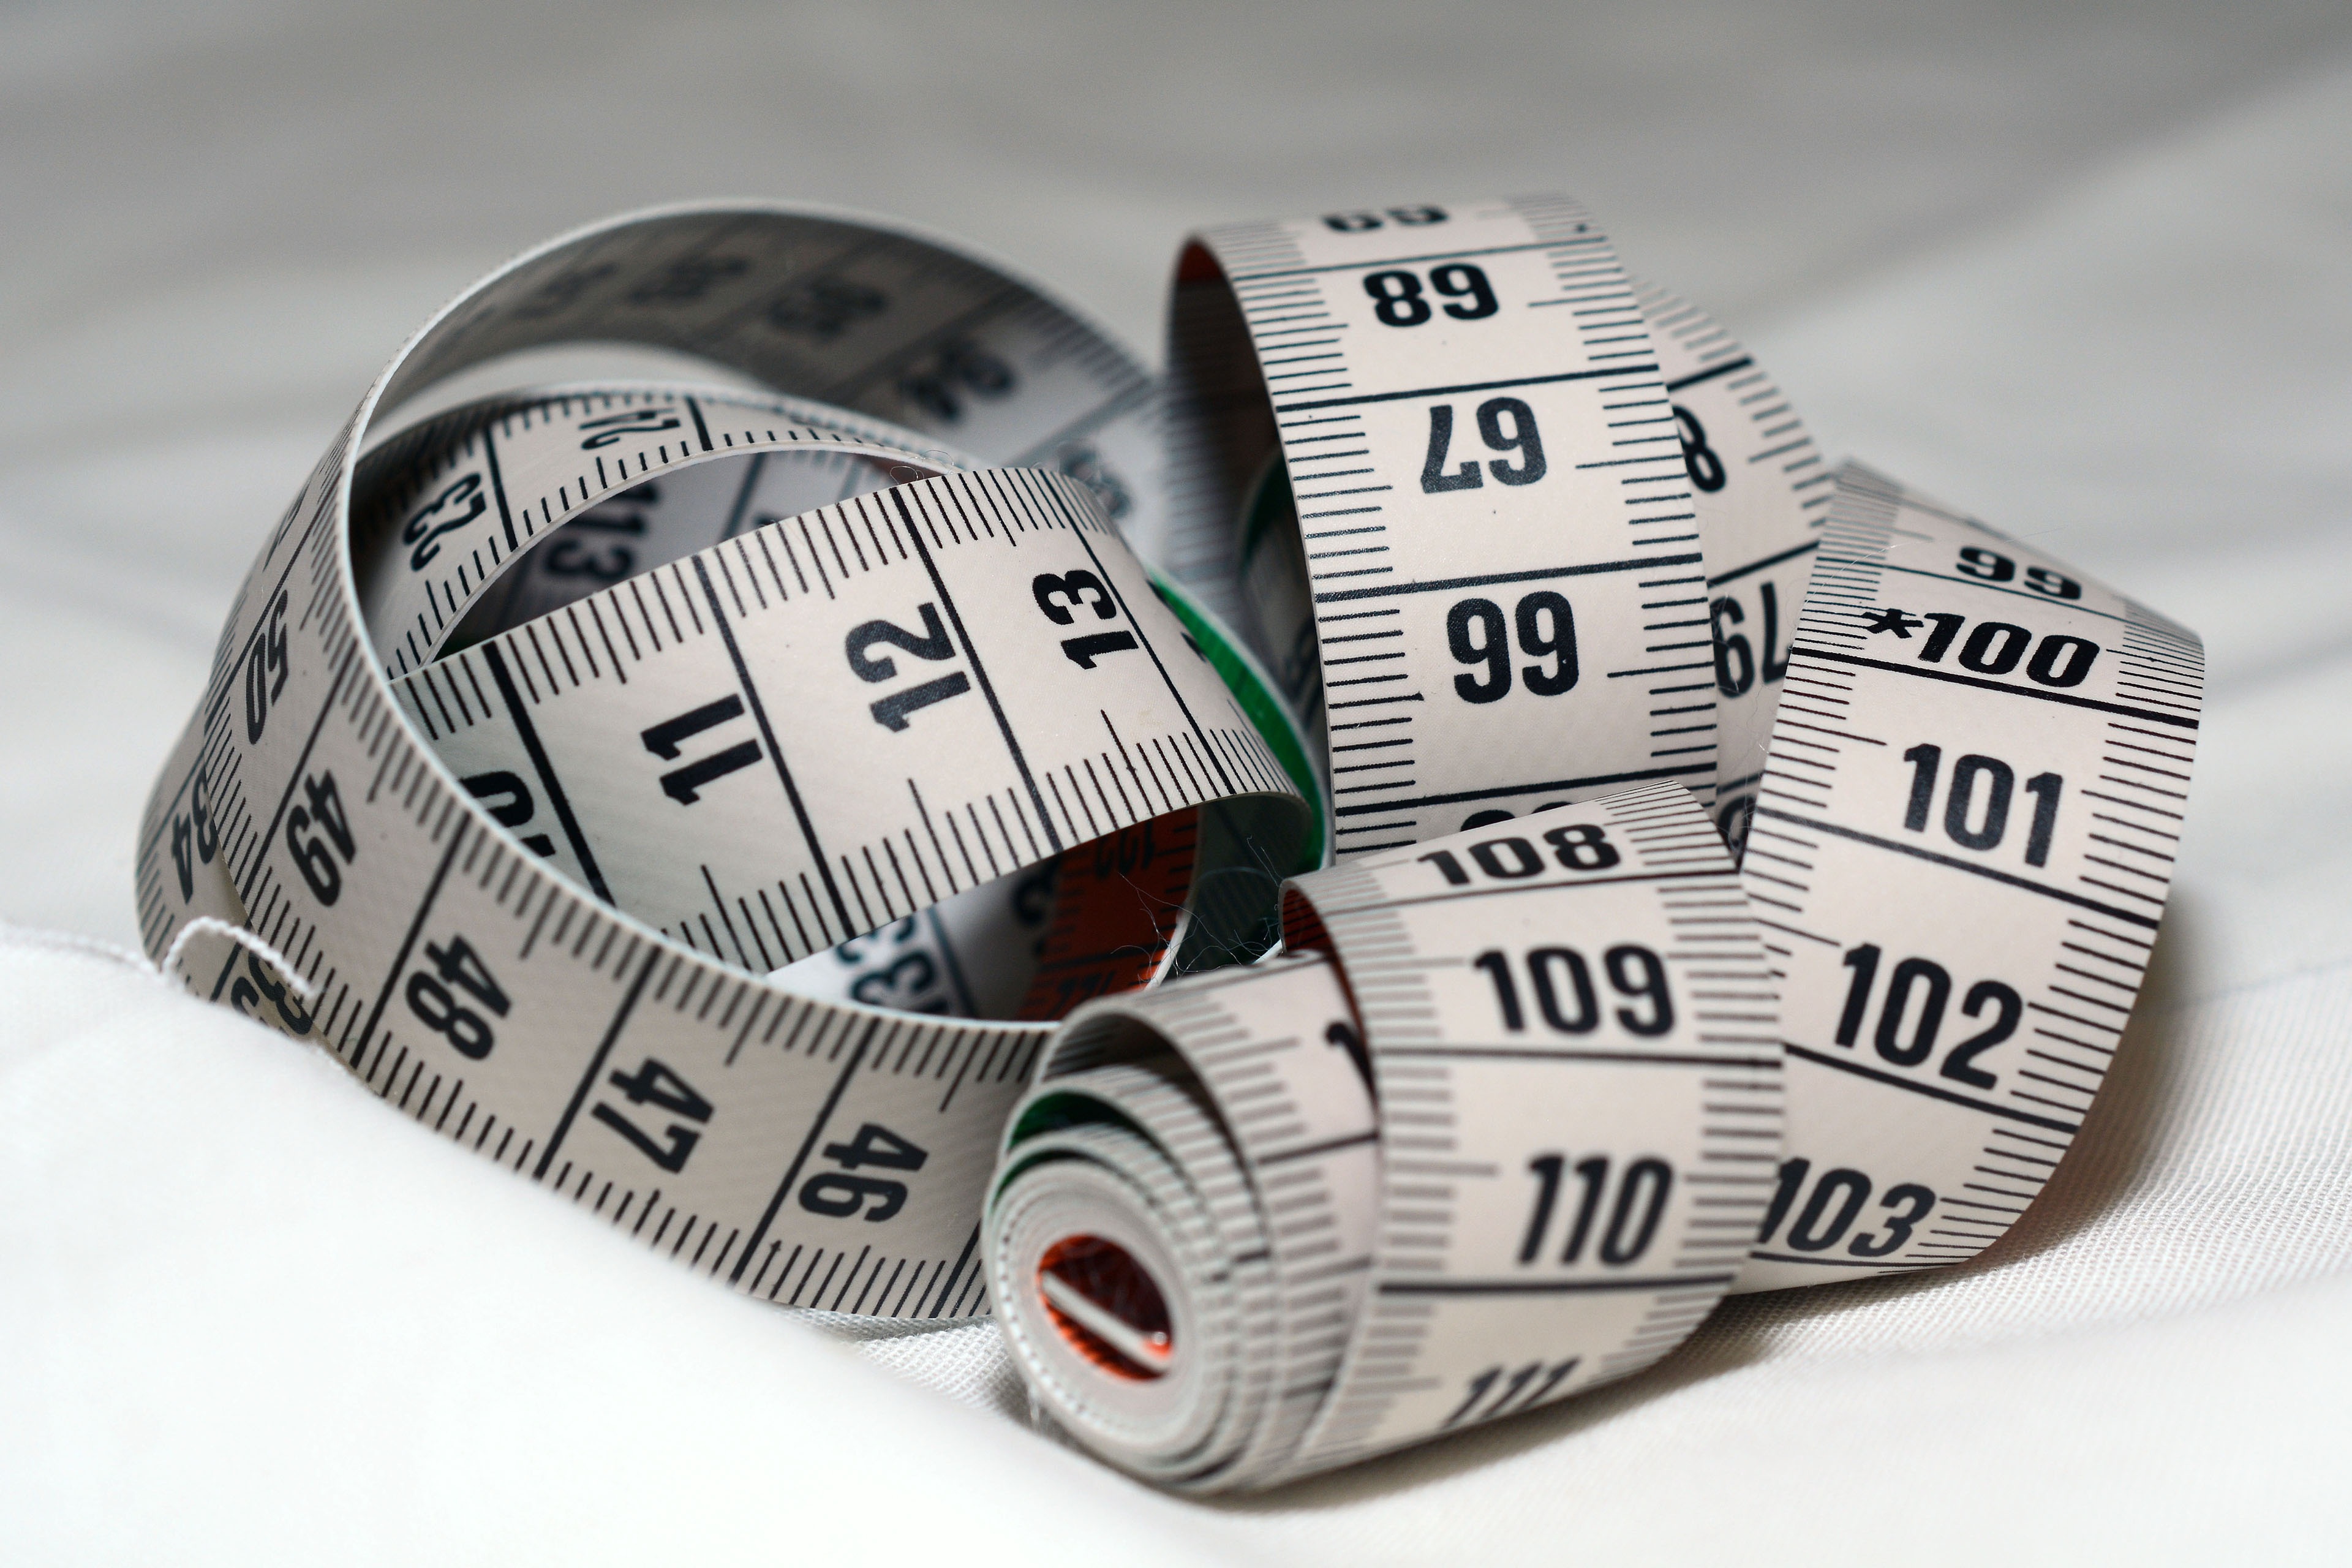
hand, measure, label, brand, long, tape measure, coiled, centimeters, millimeter, gage, fashion accessory, take measurements, massband